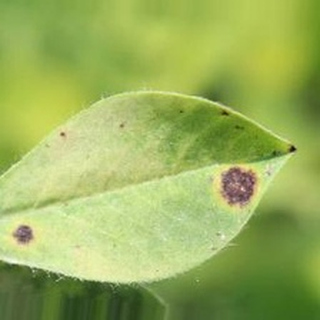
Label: groundnut_late_leaf_spot